Florianópolis Dream

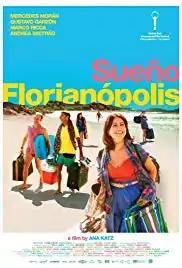
Film poster

Florianópolis Dream is a 2018 Argentine comedy film directed by Ana Katz. It was screened in the Contemporary World Cinema section at the 2018 Toronto International Film Festival.